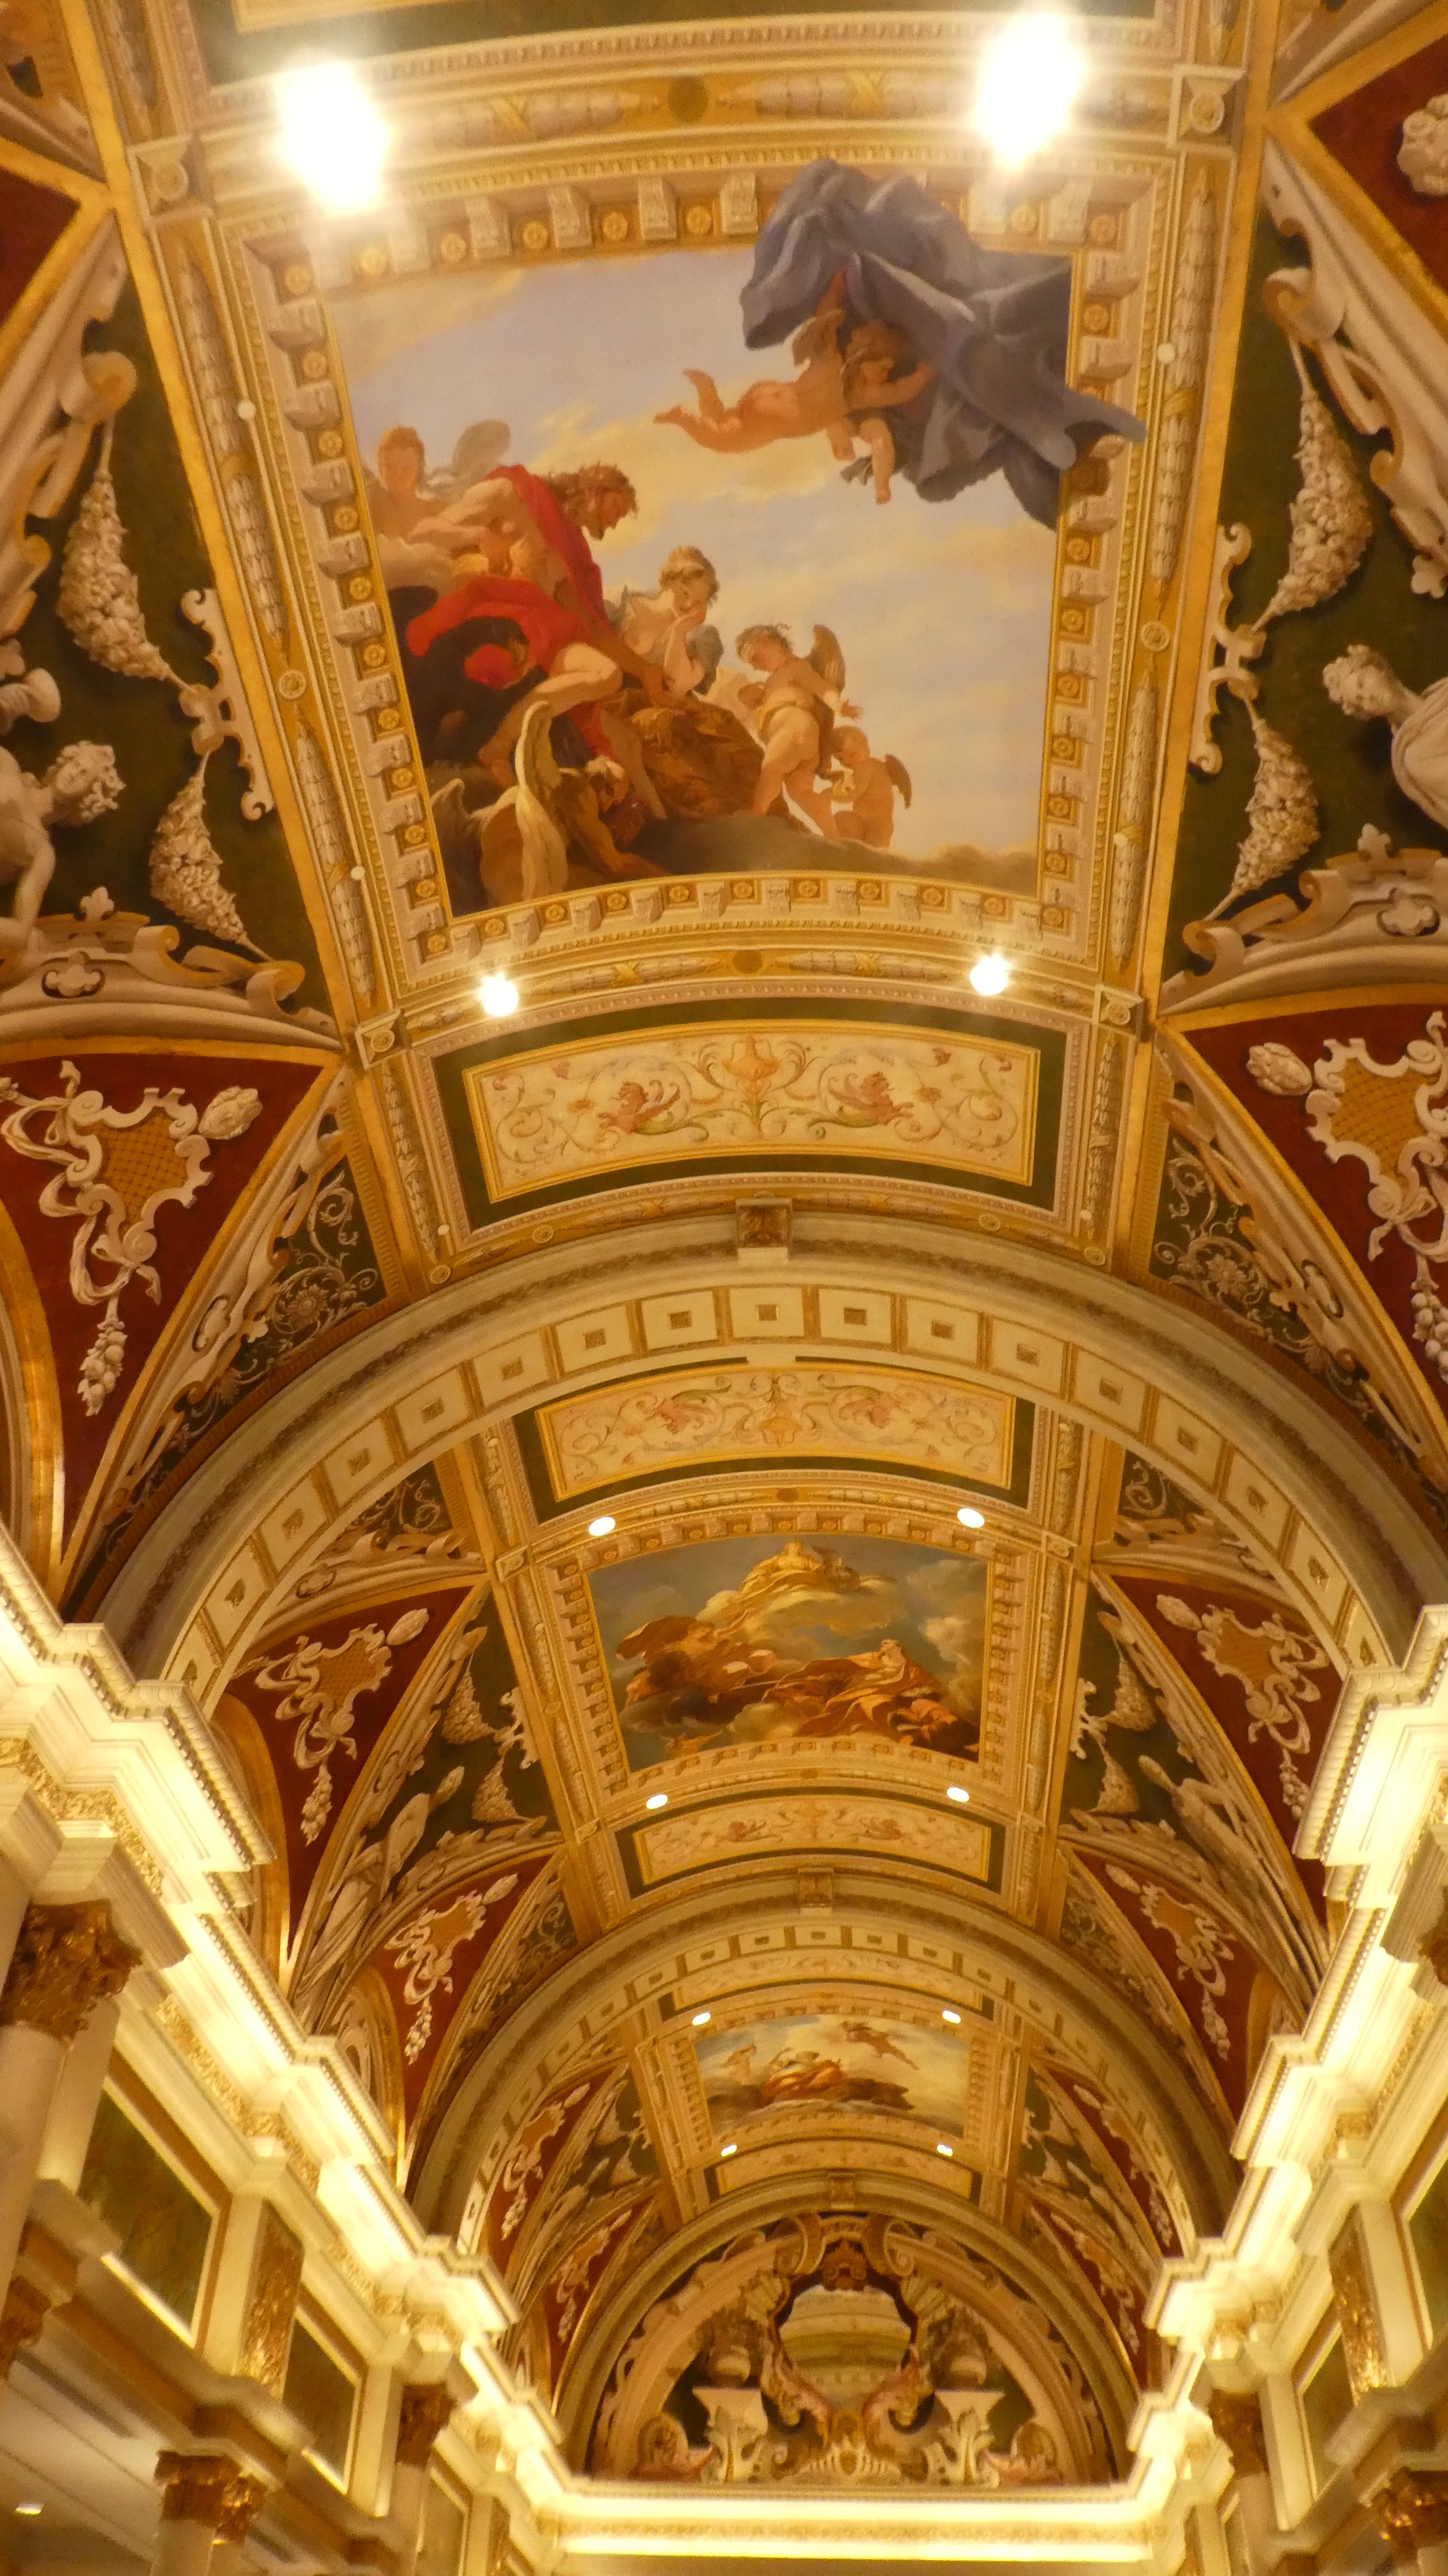
las vegas, holy places, ceiling, basilica, architecture, building, place of worship, stock photography, arch, classical architecture, church